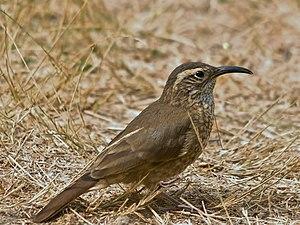
Le parc national Perito Moreno, ou parc national Francisco P. Moreno, est un parc national situé dans la province de Santa Cruz en Patagonie en Argentine.
Le parc national Los Glaciares est une aire protégée de 539 300 ha qui se situe dans la province de Santa Cruz, au sud-ouest de la Patagonie argentine, à la frontière chilienne. Ce parc englobe deux grands lacs d'origine glaciaire et quelques lacs plus réduits, ainsi que quelques montagnes mythiques, comme le Fitz Roy, de 3 405 m, et le Cerro Torre, de 3 102 m.
La province de Río Negro est une province de l'Argentine. Elle est située au sud du pays, en Patagonie. Elle est bordée au nord par la province de La Pampa, à l'est par celle de Buenos Aires, au sud par le Chubut et à l'ouest par le Neuquén et, séparée par la cordillère des Andes, par la République du Chili.